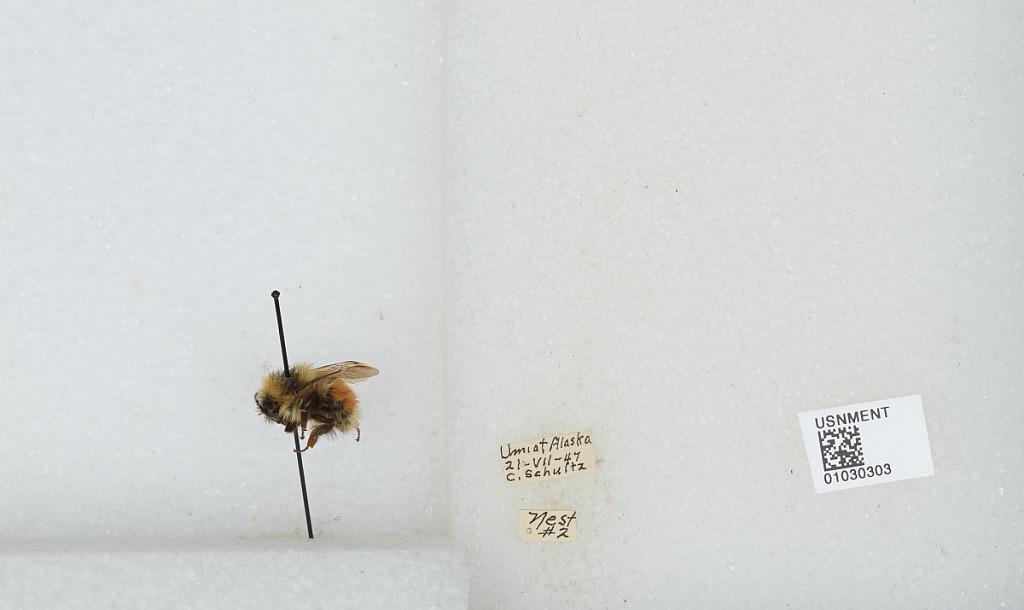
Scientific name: Bombus (Pyrobombus) sylvicola Kirby
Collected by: C. Schultz
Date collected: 1947-7-21
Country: United States
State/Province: Alaska
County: North Slope
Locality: Umiat
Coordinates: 69.3669, -152.144